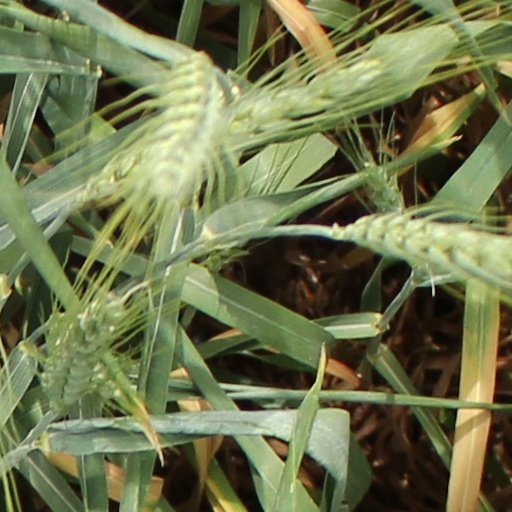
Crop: wheat